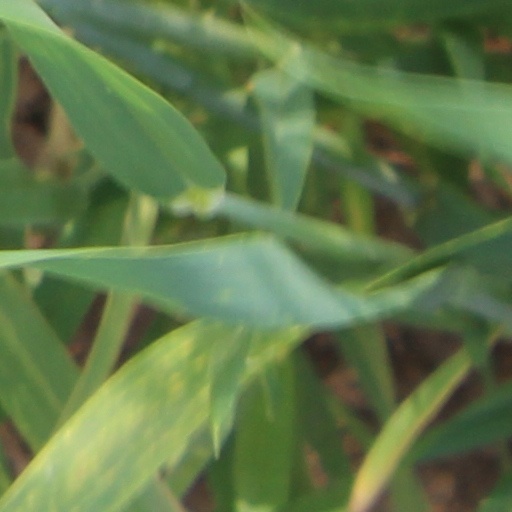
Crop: wheat